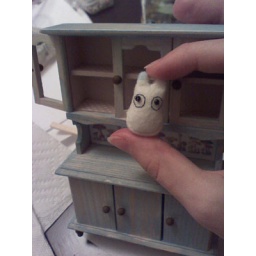
A tiny totoro I made, then accidently dropped right into the blue paint I was using on the cabinet in the background.